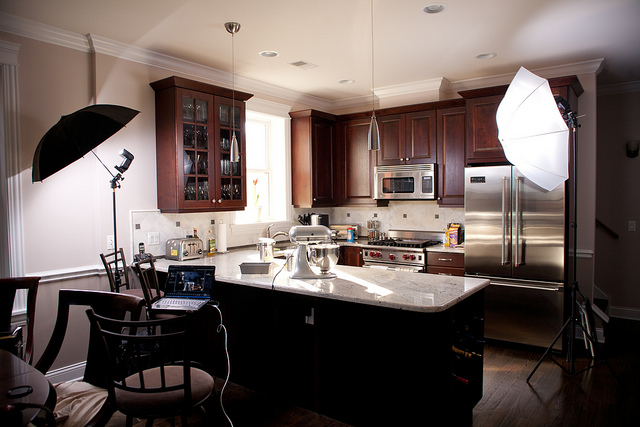
user: Given an image and a question. Answer the question in a short answer. Question: Why are there umbrellas in this kitchen? Short Answer:
assistant: photography